Jackson, Mississippi

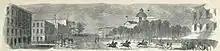
Engraving from "Harper's Weekly", June 20, 1863, after the capture of Jackson by Union forces during the American Civil War

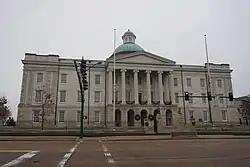

Because of the siege and following destruction, few antebellum structures have survived in Jackson. The Governor's Mansion, built in 1842, served as Sherman's headquarters and has been preserved. Another is the Old Capitol building, which served as the home of the Mississippi state legislature from 1839 to 1903. The Mississippi legislature passed the ordinance of secession from the Union there on January 9, 1861, becoming the second state to secede from the United States. The Jackson City Hall, built in 1846 for less than $8,000, also survived. It is said that Sherman, a Mason, spared it because it housed a Masonic Lodge, though a more likely reason is that it housed an army hospital. Additionally, the Manship House (Ca. 1857) survives.